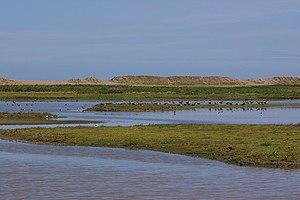
Cley Marshes est une réserve naturelle de 150 hectares de la côte nord du Norfolk, en Angleterre.